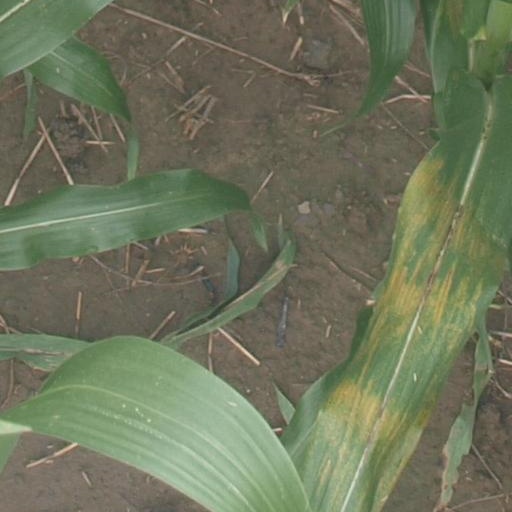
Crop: maize; corn